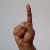
The image shows a hand gesture representing the letter 'D' in Indian Sign Language.